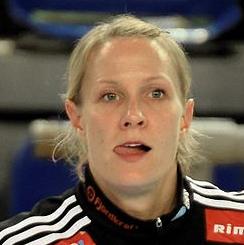
Age: 33